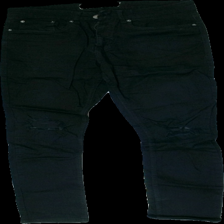
View: front
Type: Trousers
Category: Ladies
Brand: New Look
Colors: Black
Material: 100% Cott
Cut: Tight
Size: XL
Season: All
Damage: Fabric damage
Price range: <50
Recommended usage: Recycle